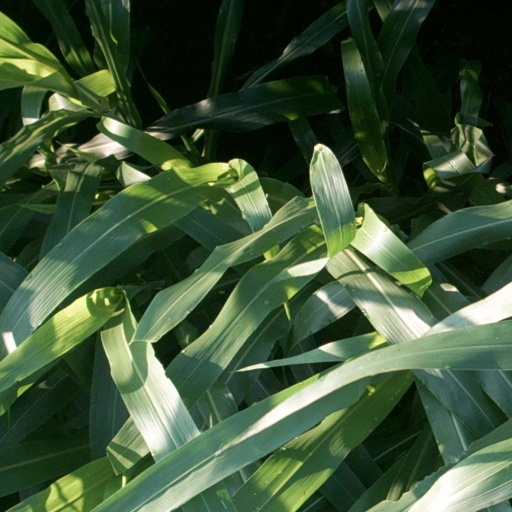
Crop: sorghum